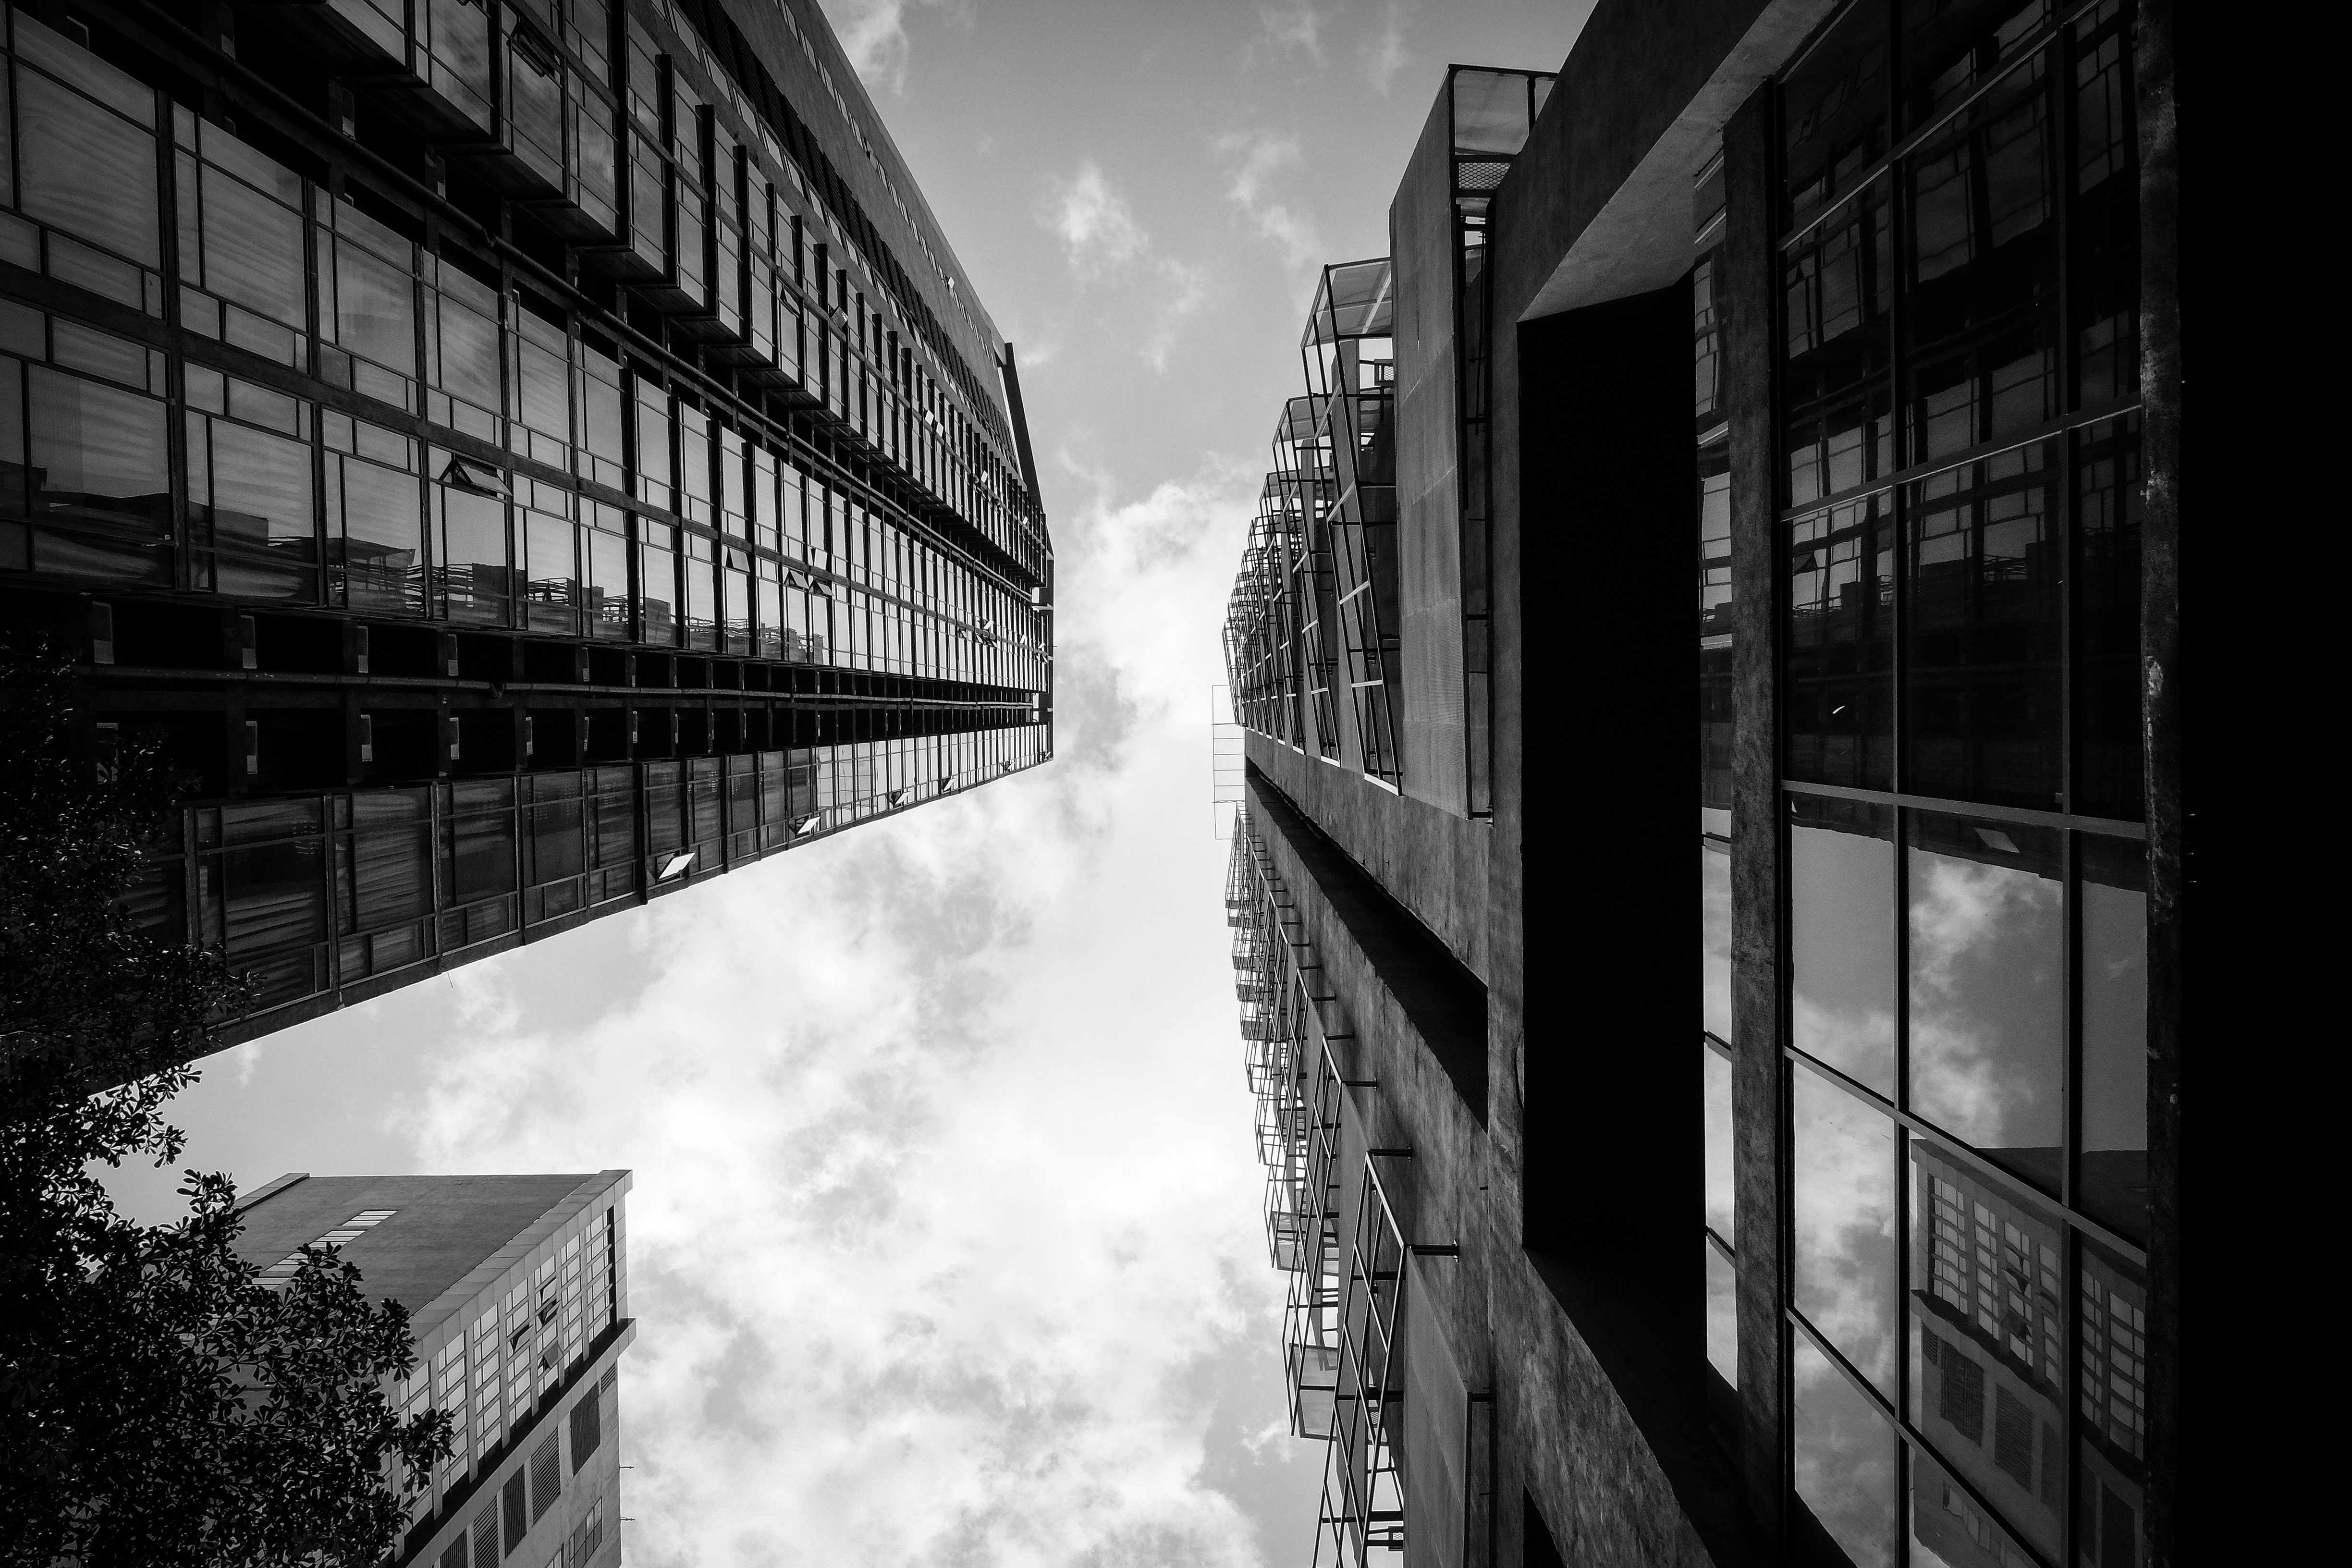
light, black and white, architecture, white, street, alley, skyscraper, cityscape, line, reflection, darkness, black, monochrome, symmetry, shape, metropolis, urban area, monochrome photography, film noir